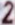
Number: 2